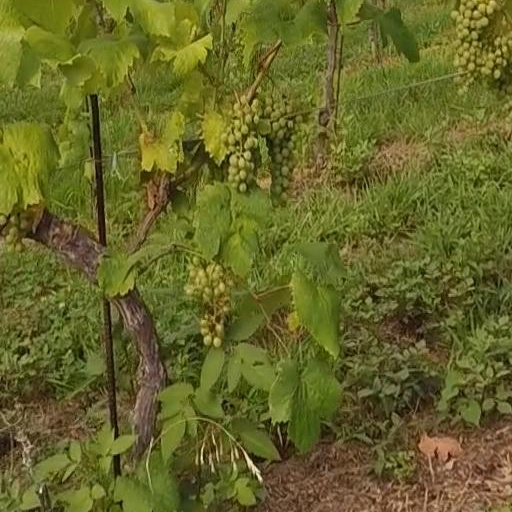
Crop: grape